The Shame (film)

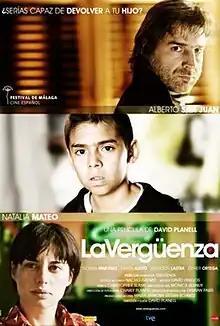
Theatrical release poster

The Shame is a 2009 Spanish film directed by in his feature debut. It stars Alberto San Juan and .